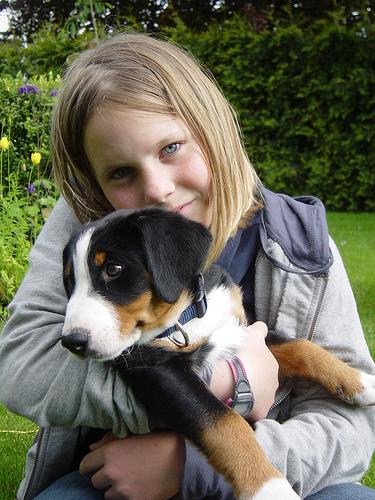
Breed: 234-n000091-Appenzeller